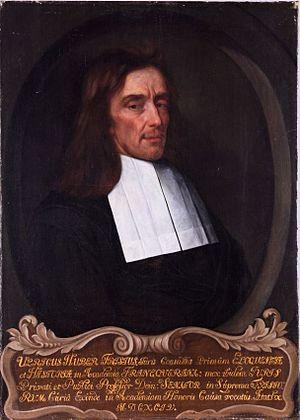
Ulrik Huber, aussi Ulrich Huber ou Ulricus Huber est un juriste frison, professeur de droit néerlandais à l'Université de Franeker et un philosophe politique.